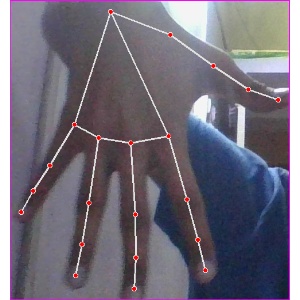
अक्षर: ढ